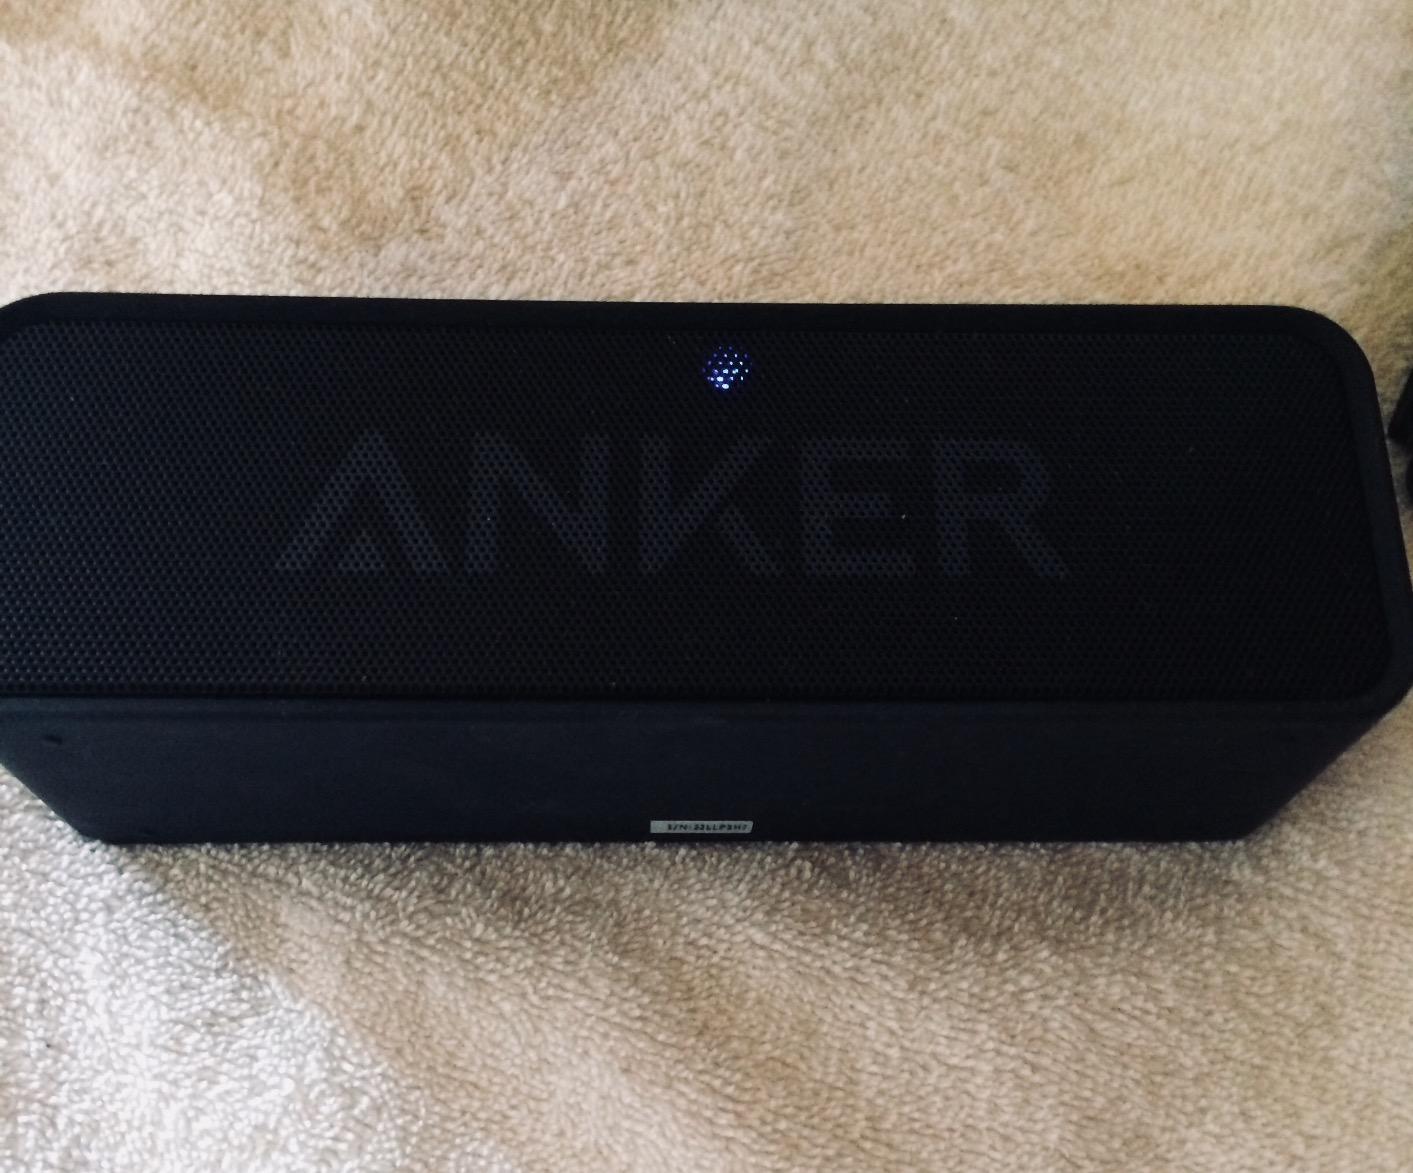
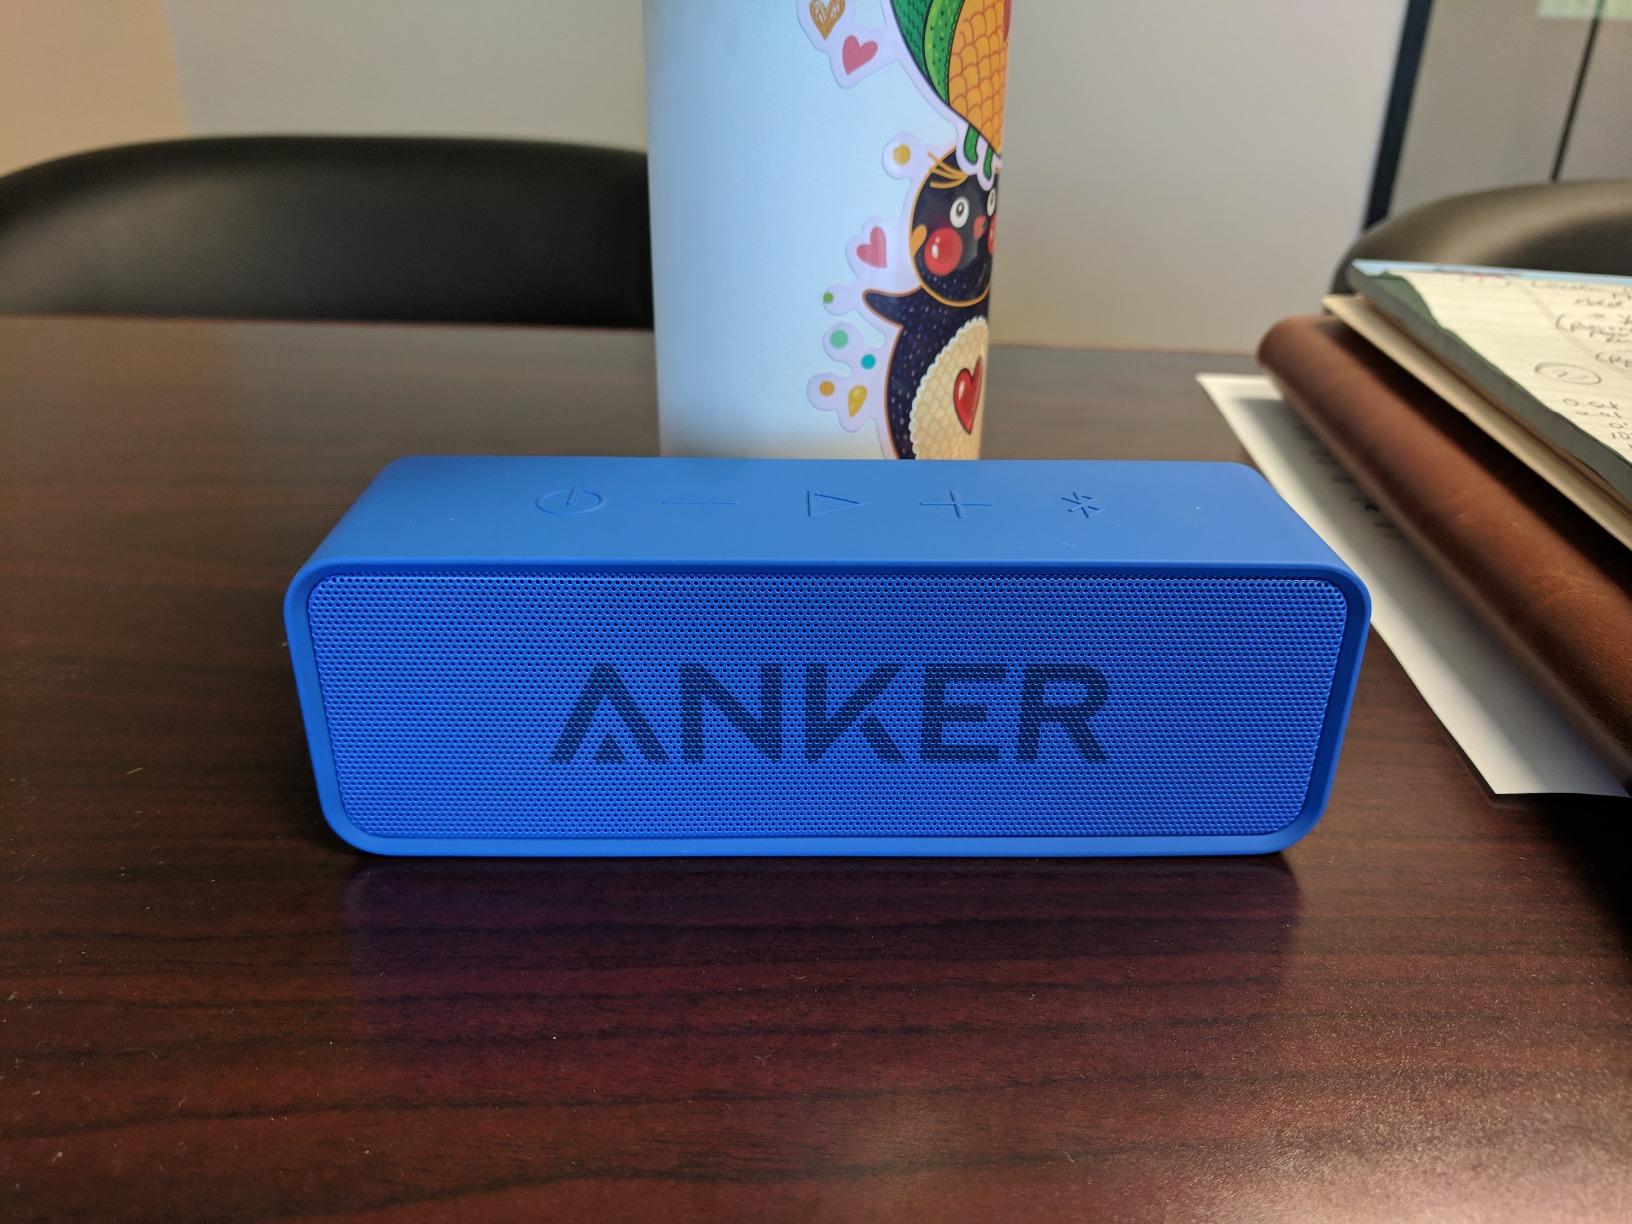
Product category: speaker
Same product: no